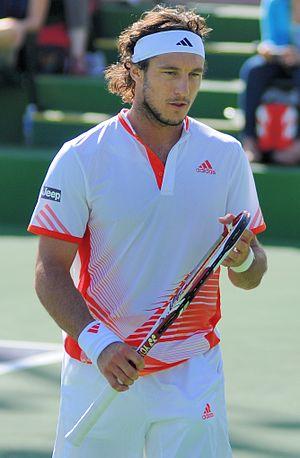
Juan Mónaco, né le 29 mars 1984 à Tandil, est un joueur de tennis argentin, professionnel sur le Circuit ATP de 2002 à 2017.